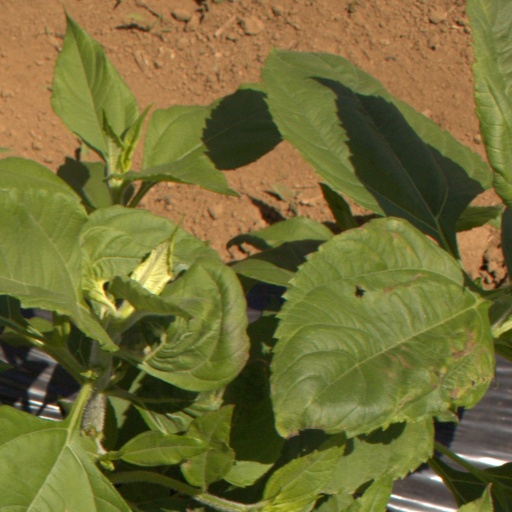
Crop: Jerusalem artichoke